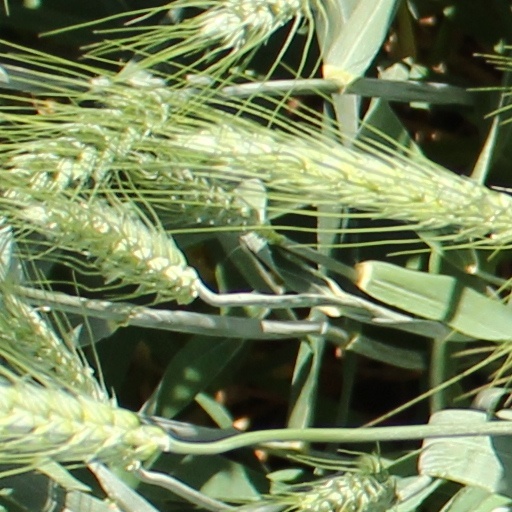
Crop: wheat